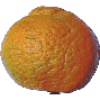
Label: mandarine